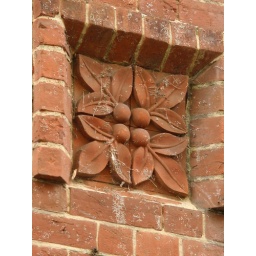
decorative tiles in house wall